Åland

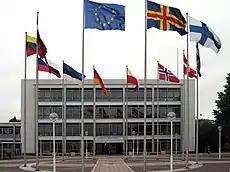
The Parliament of Åland with flags of the European Union, Åland, Finland, and other nearby countries

Thanks to its neutral status, Åland’s merchant fleet could sail for both the Allies and Nazi Germany during World War II. Ships were generally not attacked, as their destinations and cargoes were often unknown.